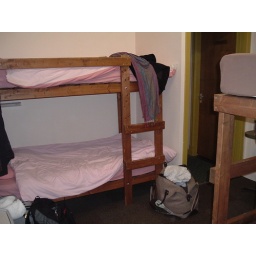
no locks so the table went in front of door and the trash can in front of the other as an early warning system